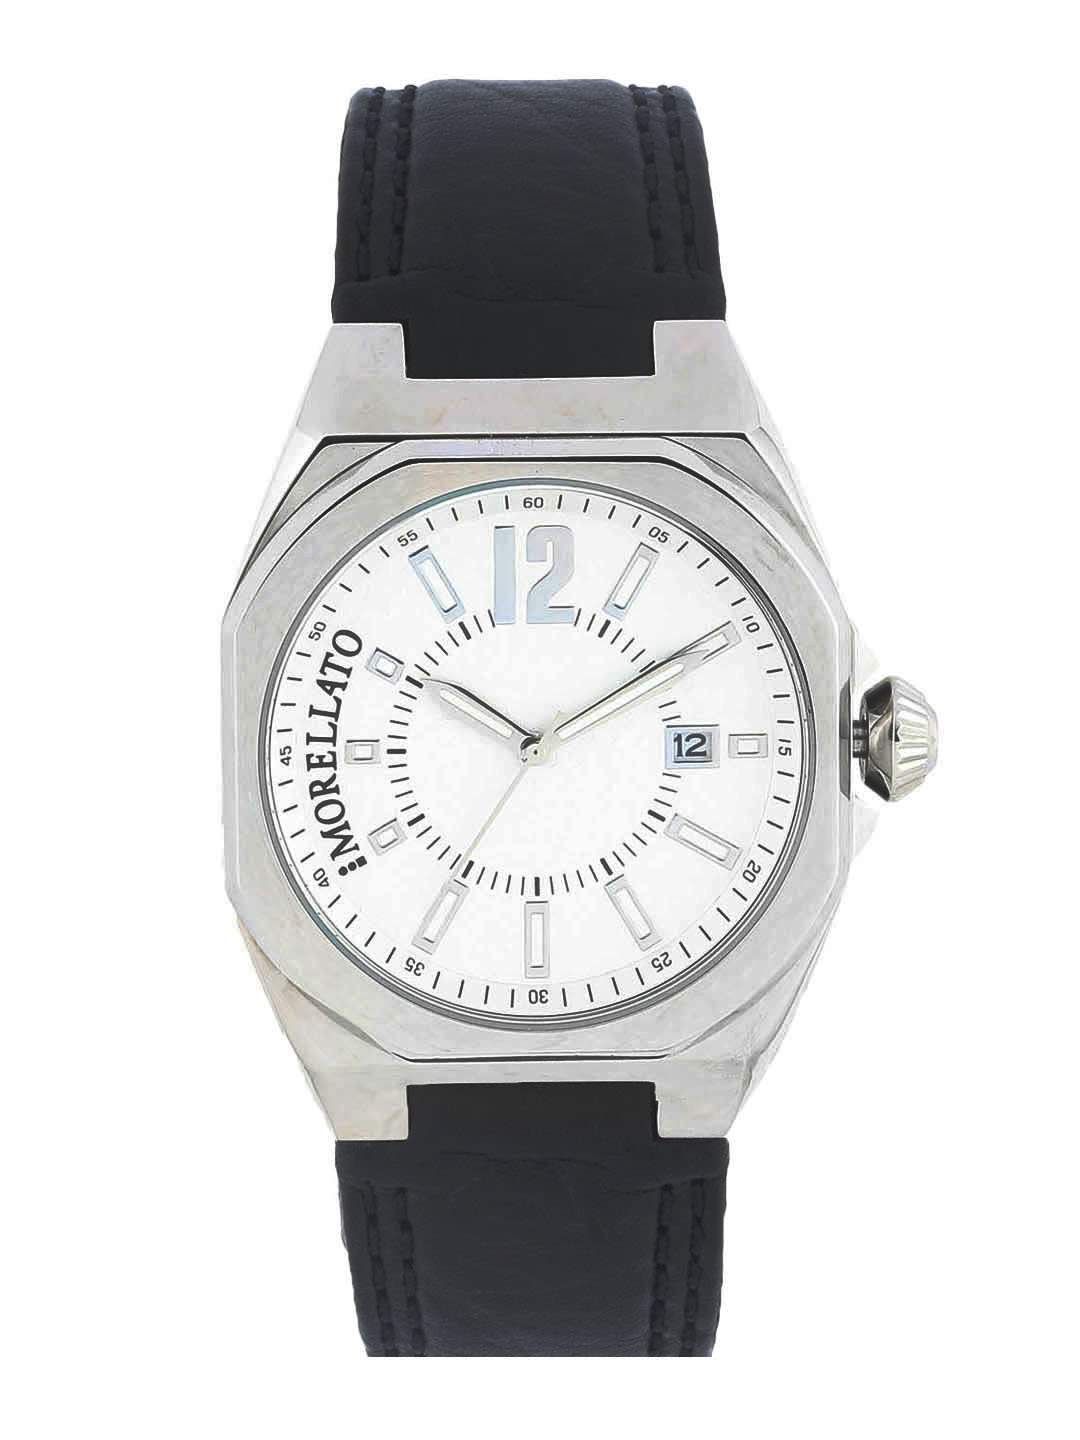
Morellato Men Silver Dial Watch
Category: Accessories / Watches / Watches
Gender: Men
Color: Silver
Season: Winter 2016
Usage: Casual